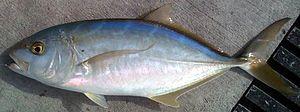
Les Carangoides sont un genre de poissons de la famille des Carangidae, appelés « carangues ».